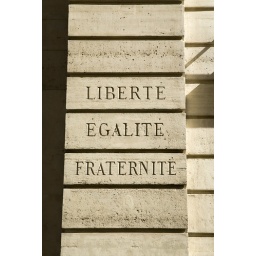
The slogan Liberte Egalite Fraternite on wall of building in the Marais, Paris, France